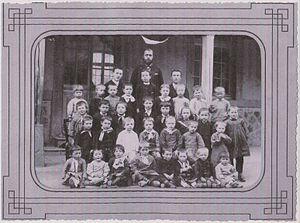
Joseph Malègue est un écrivain français, né à La Tour-d'Auvergne le 8 décembre 1876 et mort à Nantes le 30 décembre 1940.